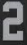
Number: 2